WOSU-TV

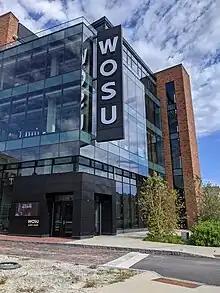
A four-story brick and glass building, freshly constructed, with vertical W O S U signage sticking out

WOSU-TV's local programming primarily covers the Columbus area, including arts and culture magazine "Broad & High" and "Columbus on the Record", a weekly political program. In 2010, the station debuted "Columbus Neighborhoods", a series of historical documentaries focusing on one part of the city of Columbus. Originally designed for the city's bicentennial, the station turned the series into a running program in 2013.